1974 24 Hours of Le Mans

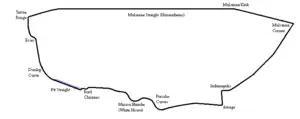
Le Mans in 1974

There was negligible change to the regulations this year. The Automobile Club de l'Ouest (ACO) reduced the eligible classes back to six, removing the intermediate divisions of Group 2 and 5. Qualification was tightened, such that each driver, not just each car, had to be within 133% of the fastest times of the top three different car types.